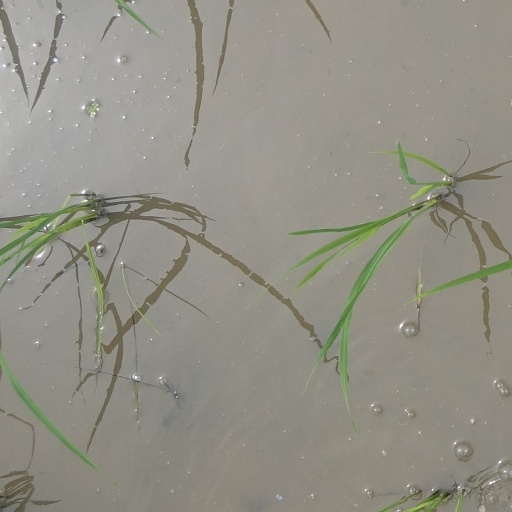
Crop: rice